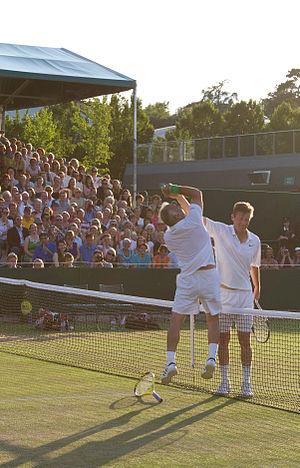
Le tournoi de Wimbledon ou The Championships, souvent abrégé par métonymie en Wimbledon, est un tournoi de tennis se déroulant annuellement dans le quartier éponyme de Londres. Joué depuis le 3 juillet 1877, il est le plus ancien tournoi de tennis au monde. Il est depuis ses débuts organisé par l'All England Lawn Tennis and Croquet Club, un club sportif anglais. D'abord uniquement ouvert aux hommes, il s'ouvre aux femmes en 1884. À partir de 1968 et comme tous les autres tournois, il s'ouvre aux professionnels. Aux côtés du simple messieurs et du simple dames se déroulent aussi des compétitions de double messieurs, double dames et double mixte. Le tournoi fait partie de la catégorie des Grands Chelems au nombre de quatre : l'Open d'Australie, les Internationaux de France de tennis, Wimbledon et l'US Open de tennis. Ce sont les tournois de tennis les plus importants et Wimbledon est souvent considéré comme le plus prestigieux d'entre eux par ceux qui se fondent sur l'histoire.